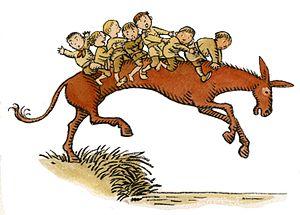
Lou Drapé est un cheval légendaire issu du folklore propre à la ville d'Aigues-Mortes, dans le Gard, en région marécageuse de Petite Camargue. Il est réputé se promener autour des remparts de la cité pendant la nuit, et prendre un grand nombre d'enfants sur son dos pour les enlever, les enfants emportés ne revenant jamais de leur voyage.
La mythologie pyrénéenne est l'ensemble des récits, contes, légendes et croyances diverses qui se rapportent directement à la chaîne des Pyrénées et à ses piémonts nord et sud.
Le Drac désigne, principalement en Occitanie et en Catalogne, un grand nombre de créatures imaginaires de formes variables, dont la plupart sont considérées comme des dragons représentant le diable, liés à l'eau et à ses dangers.